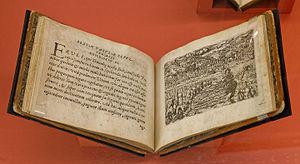
Exposition Lyon Renaissance. Arts et humanisme. Cat 4. Livre de Giglio Gregorio Giraldi Pinax Iconicus antiquorum ac variorum in sepulturis rituum, édité à Lyon en 1556. Illustration de Pierre II Woziriot de Bouzey représentant les funérailles chez les Hérules
Les Hérules sont un peuple germanique appartenant au groupe ostique, ou groupe des Germains dits « orientaux », issus de Scandinavie comme, entre autres, les Goths, les Gépides, les Vandales et les Burgondes. Peu connus, les Hérules apparaissent comme un peuple mineur mais sont souvent signalés dans les raids gothiques et notamment sur la Mer Noire, où ils se découvrent vite une vocation de pirates.